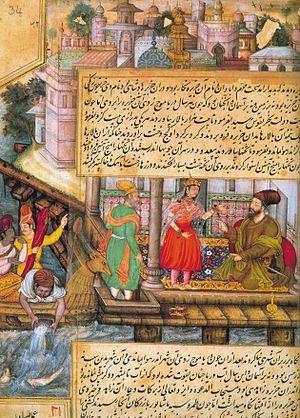
Basawan ou Basavan, était un peintre en miniature indienne de style Moghol Il était connu de ses contemporains comme un habile coloriste et un fin observateur de la nature humaine, ainsi que pour son usage du portrait dans les illustrations de l'Akbarnama, biographie officielle de l'empereur moghol Akbar, considéré comme une innovation dans l'art indien.